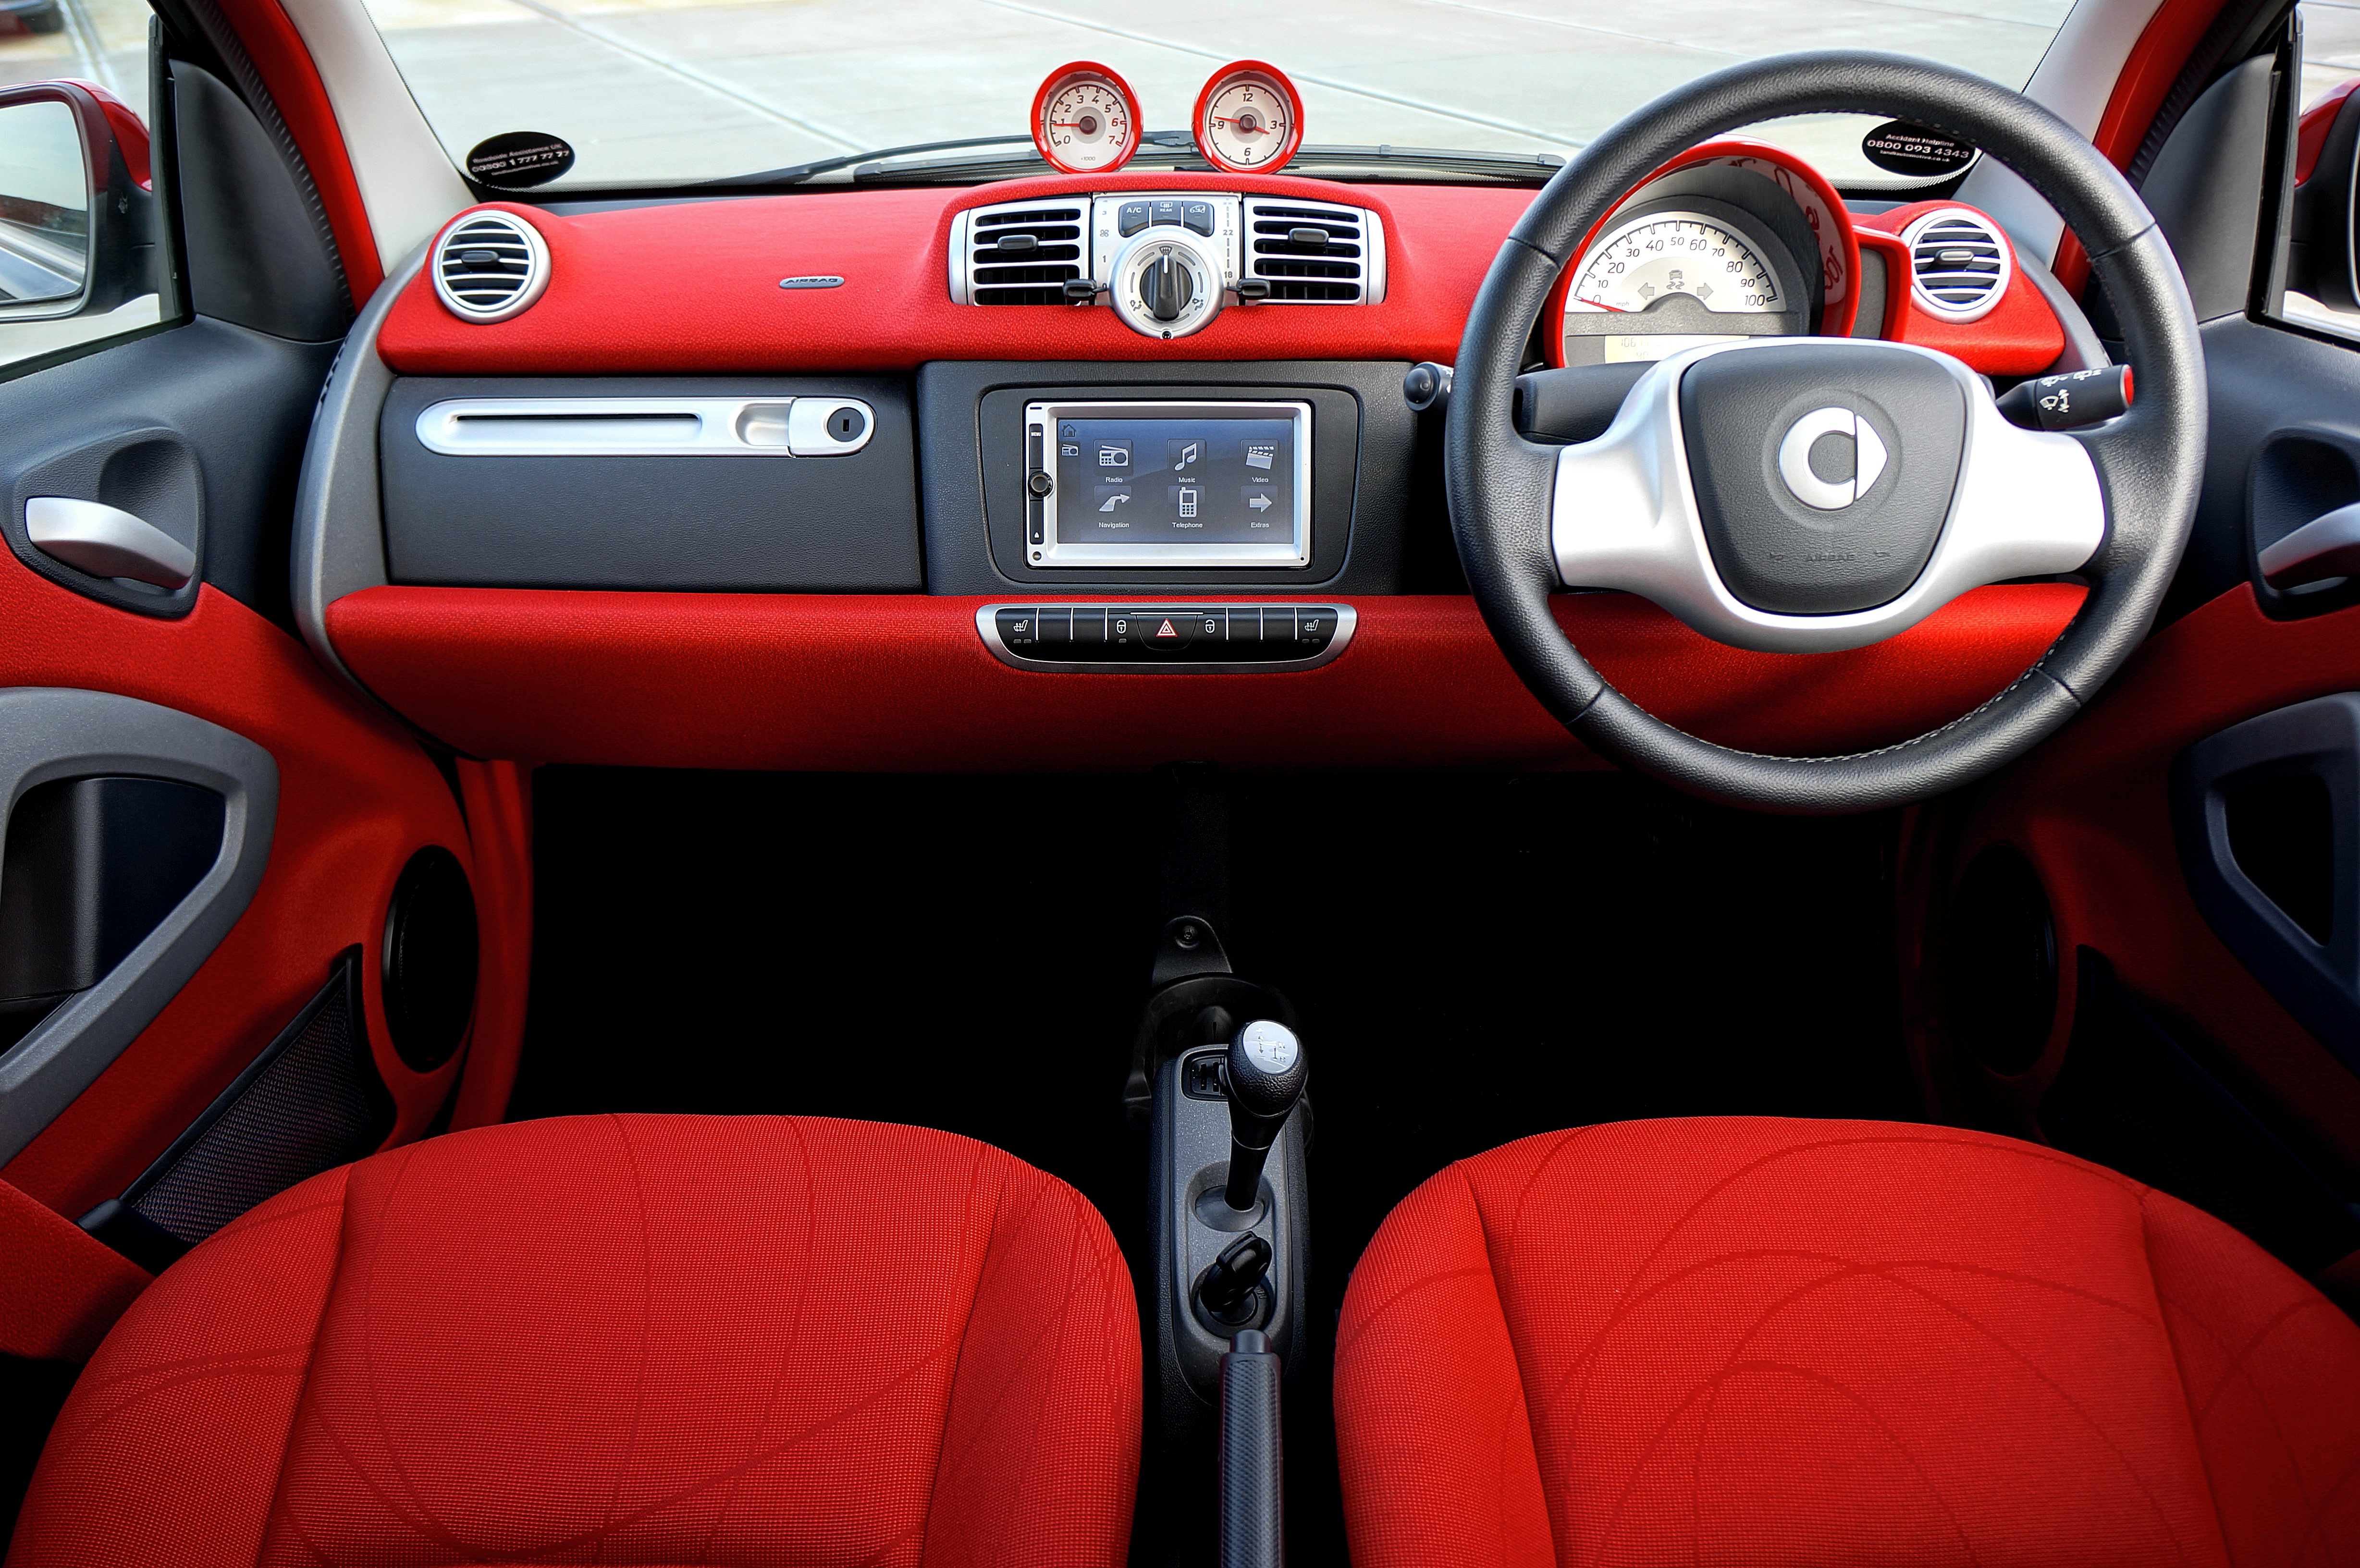
technology, leather, car, wheel, automobile, chair, seat, interior, transportation, transport, vehicle, equipment, cabin, auto, dashboard, speedometer, modern, automotive, cockpit, button, car interior, belt, supercar, design, steering, safety, control, front, driver, panel, passenger, comfortable, city car, land vehicle, automobile make, automotive exterior, compact car, luxury vehicle, subcompact car, supermini